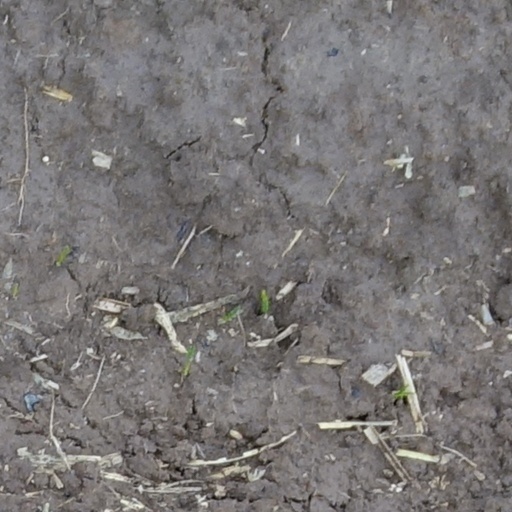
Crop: wheat